NASCAR career of Kyle Busch

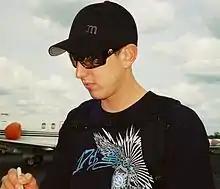
Busch in May 2008

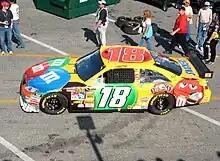
Busch's 2008 NASCAR Sprint Cup Series car

In August 2007, he announced he would join Joe Gibbs Racing in 2008, replacing J. J. Yeley in the No. 18 Toyota. Busch began his tenure with JGR by leading the most laps in the 50th Daytona 500, finishing 4th, and followed it with another 4th-place finish at Auto Club Speedway, becoming the series points leader for the first time in his career. He earned his first win with JGR and Toyota’s first Sprint Cup points-race victory at Atlanta Motor Speedway in the Kobalt Tools 500. Later, at Richmond International Raceway, Busch spun Dale Earnhardt Jr. with three laps to go, allowing Clint Bowyer to win and sparking backlash from Earnhardt’s fans.